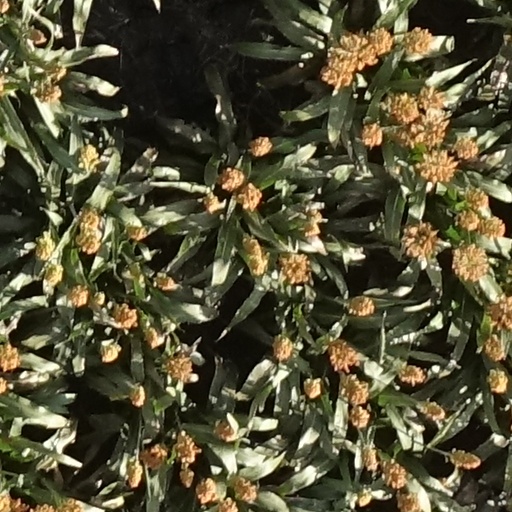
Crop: sorghum